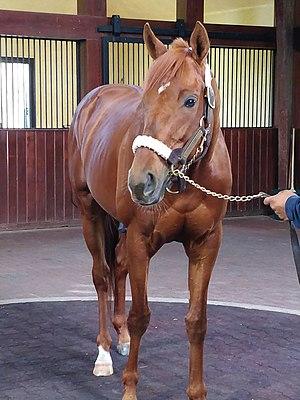
Gun Runner, né le 8 mars 2013, est un cheval de course pur-sang anglais américain, élu cheval de l'année en 2017.